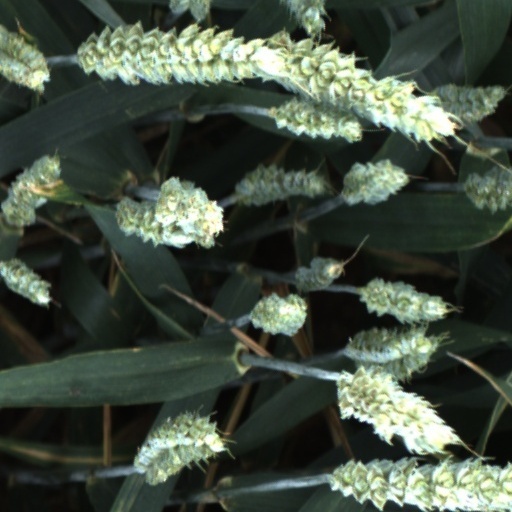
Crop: wheat